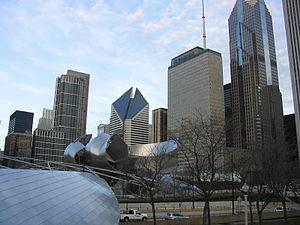
Chicago /ʃi.ka.ɡo/ est la troisième ville des États-Unis par sa population et est située dans le Nord-Est de l'État de l'Illinois. C'est la plus grande ville de la région du Midwest, dont elle forme le principal centre économique et culturel. Chicago se trouve sur la rive sud-ouest du lac Michigan, un des cinq Grands Lacs d'Amérique du Nord. Les rivières Chicago et Calumet traversent la ville.